North Sea

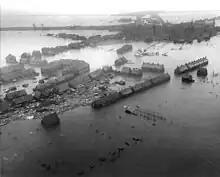
Zuid-Beveland during the North Sea flood of 1953

Storm surges threaten, in particular, the coasts of the Netherlands, Belgium, Germany, and Denmark and low-lying areas of eastern England particularly around The Wash and Fens.